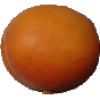
Label: Apricot 1